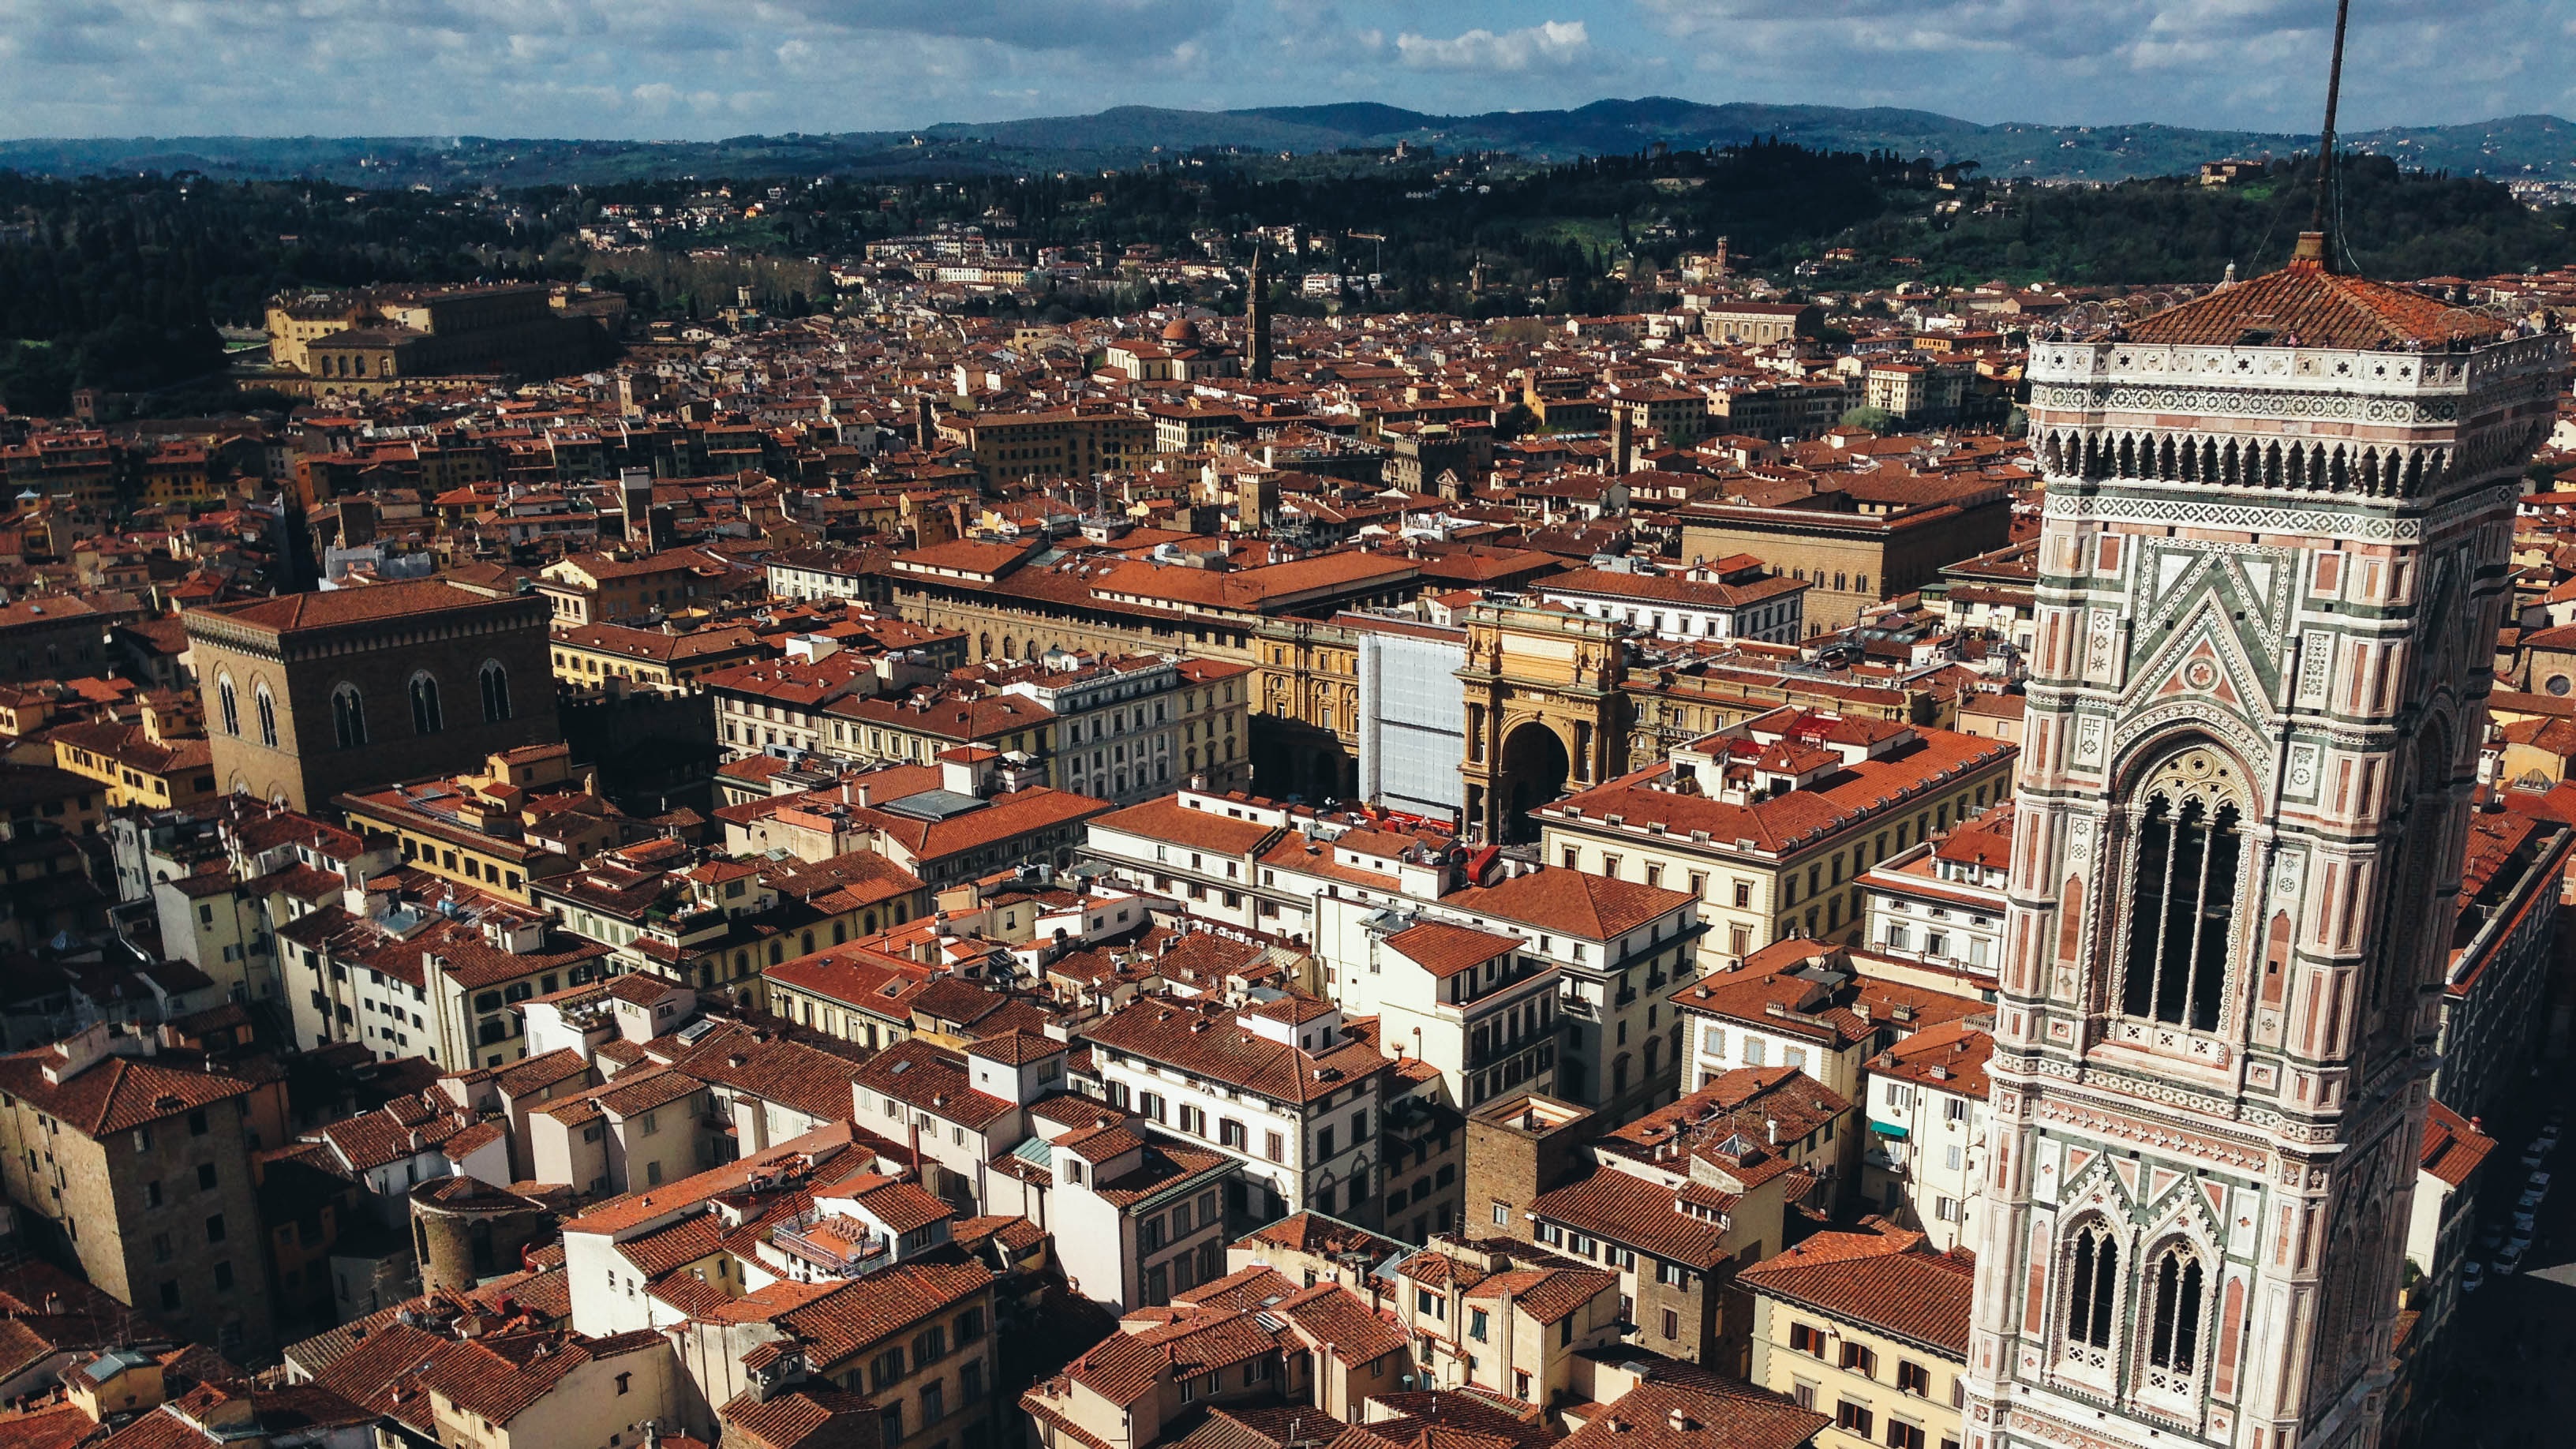
outdoor, architecture, skyline, street, photography, vintage, antique, town, building, city, urban, cityscape, panorama, downtown, summer, travel, landmark, tourism, lifestyle, life, design, style, metropolis, neighbourhood, aerial photography, residential area, human settlement, metropolitan area